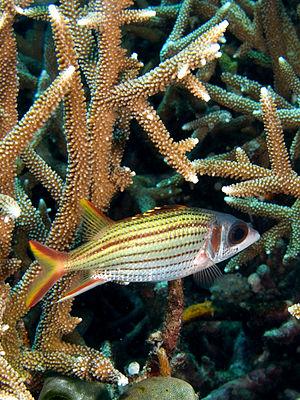
Sargocentron est un genre de poisson de la famille des holocentridés. La plupart des espèces de ce genre sont appelées « poissons-écureuils ».